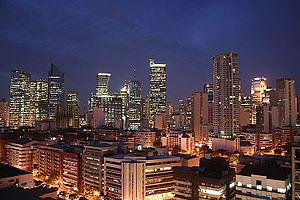
Makati est une municipalité de la banlieue de Manille, située dans le Grand Manille aux Philippines. C'est le centre financier du pays, et le site de nombreuses ambassades étrangères.